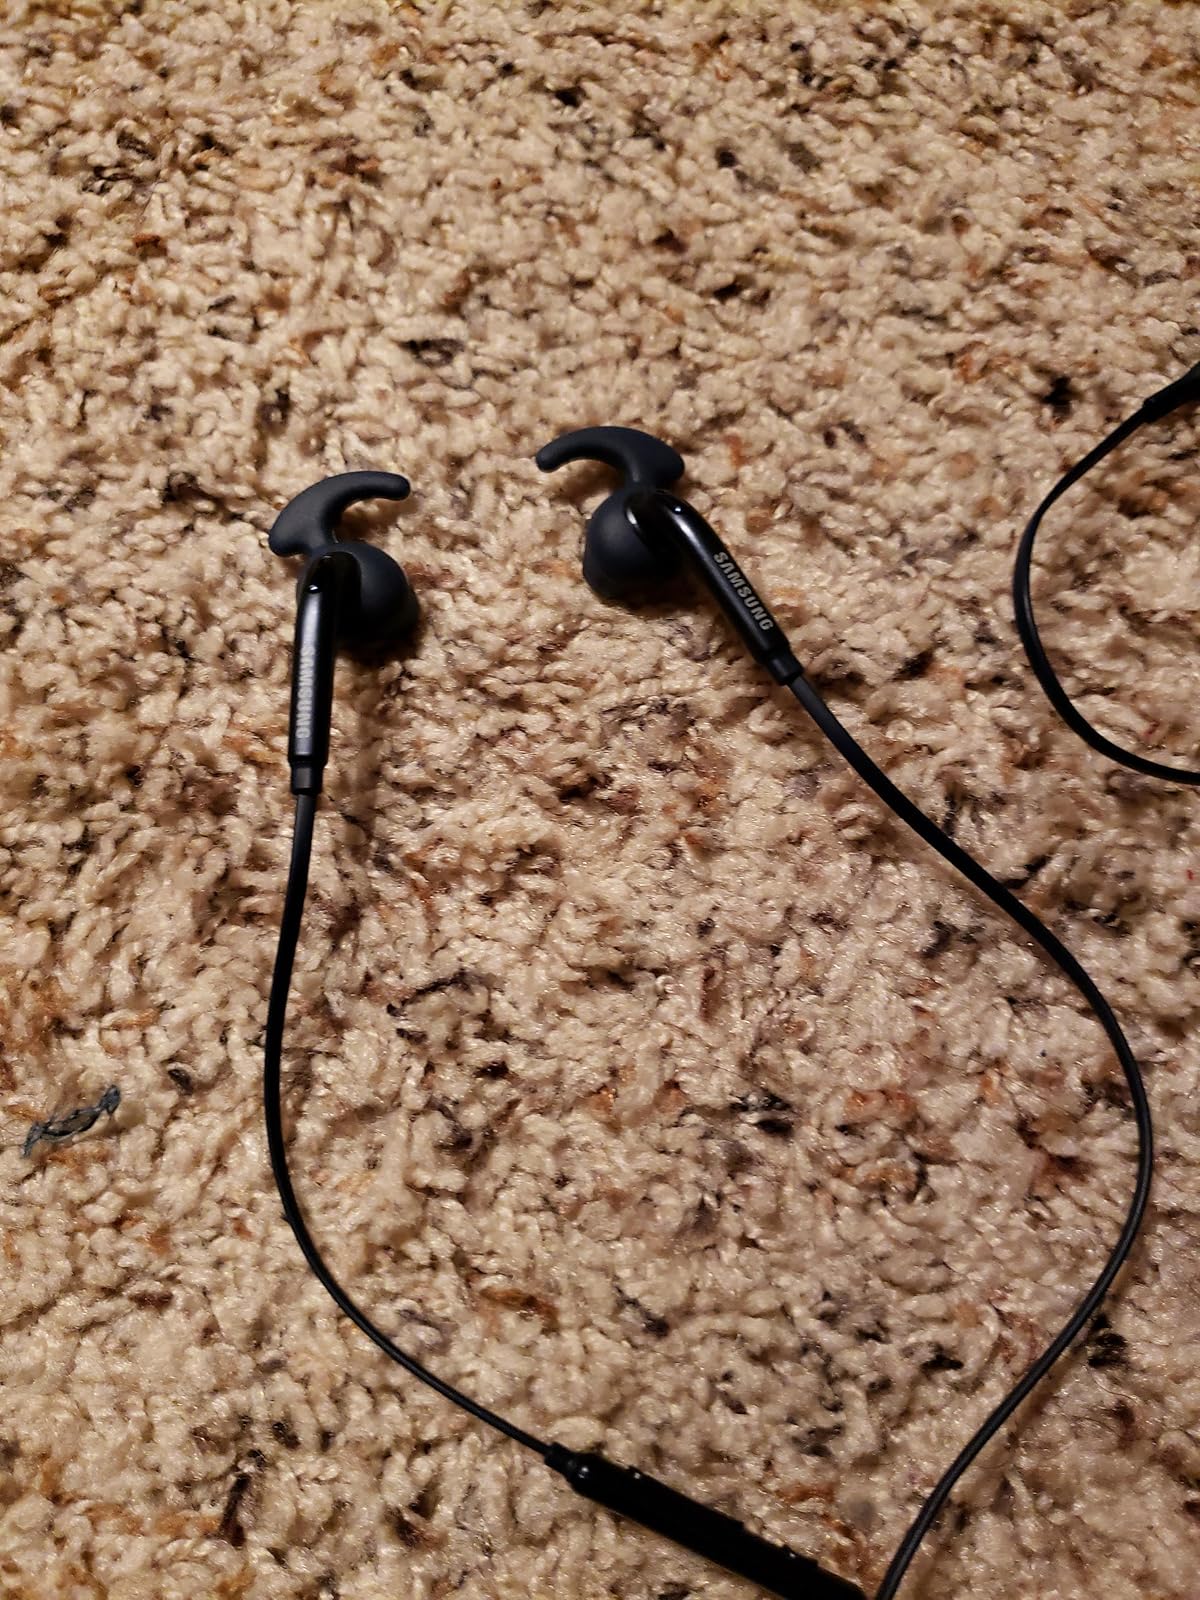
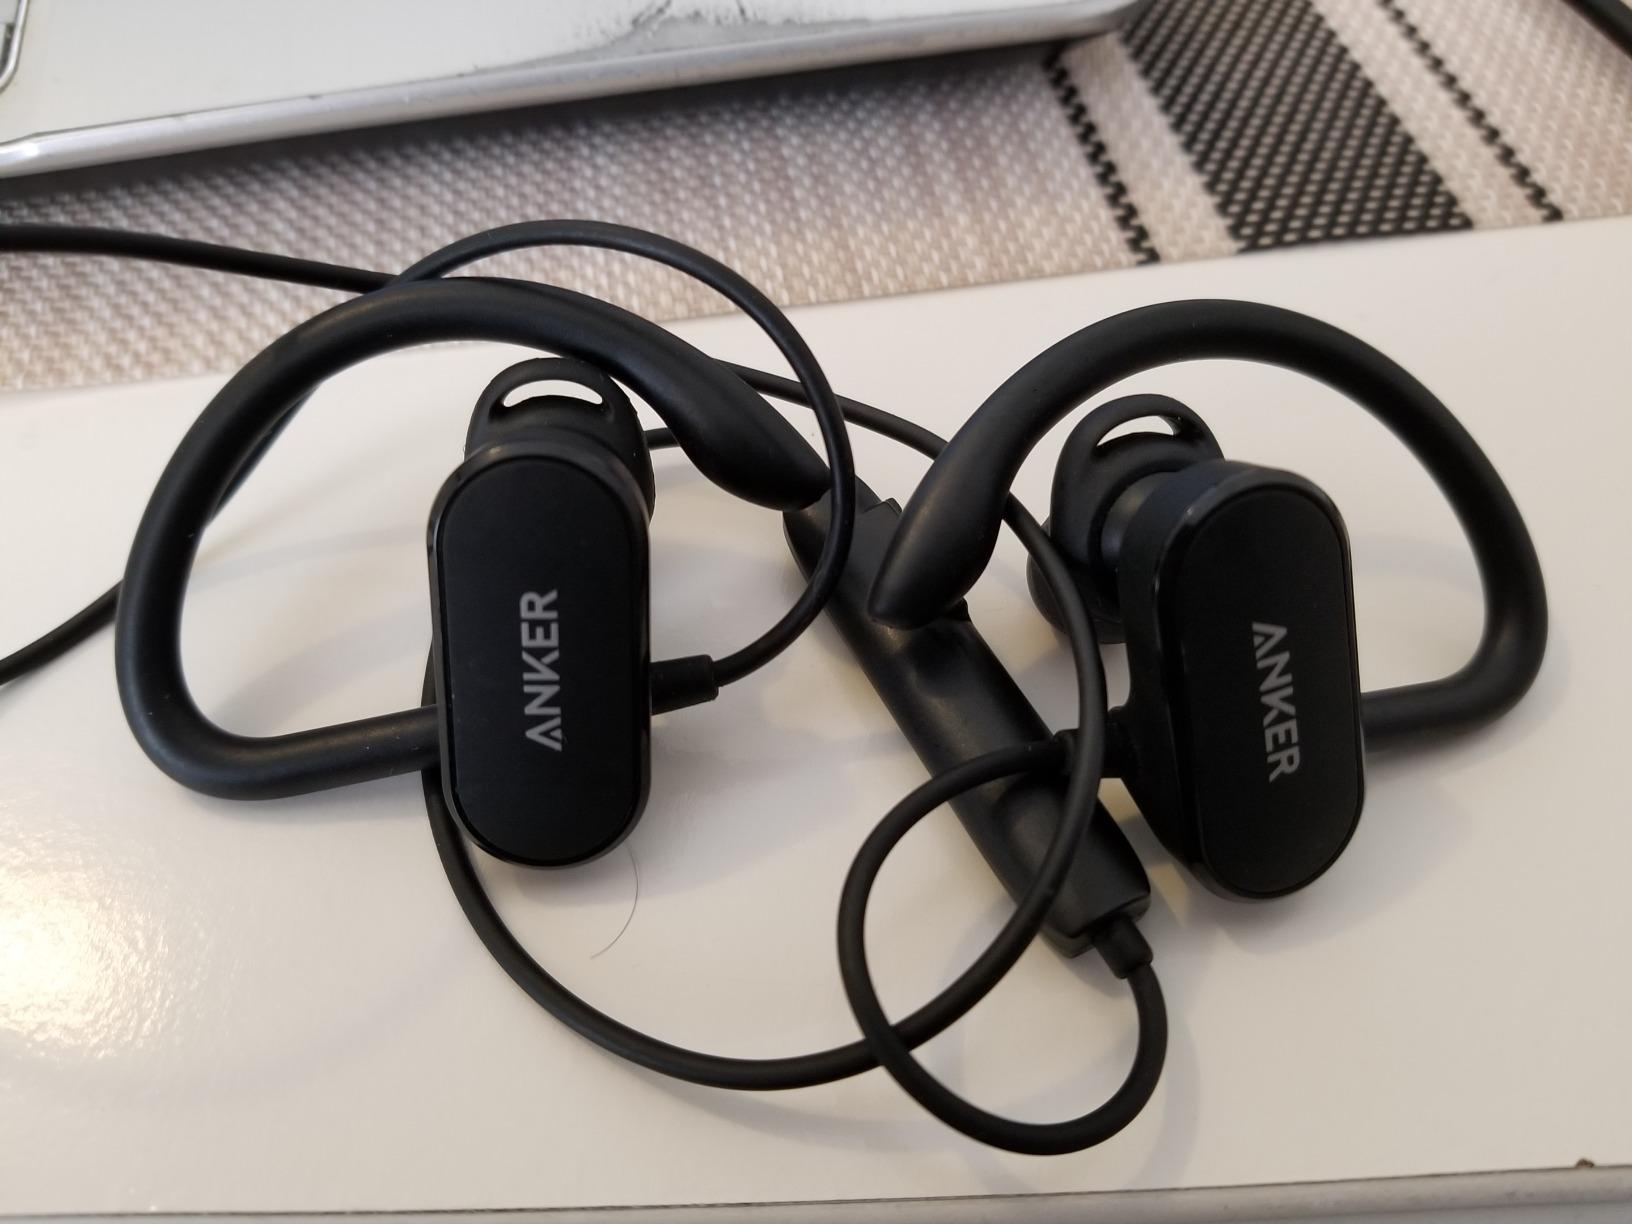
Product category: headphones
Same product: no